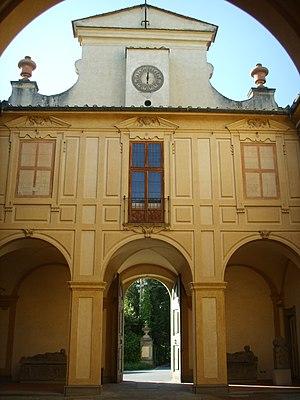
La Villa Corsini Castello est une villa suburbaine près de Florence, en Italie.